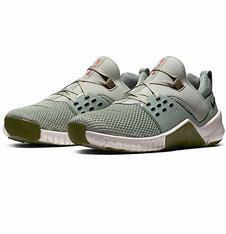
Brand: Nike
Model: Free X Metcon 2